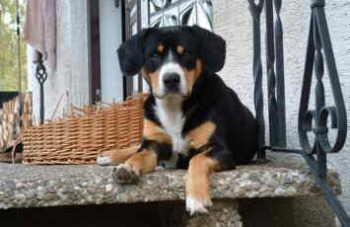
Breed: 221-n000055-EntleBucher